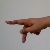
The image shows a hand gesture representing the letter 'P' in Indian Sign Language.